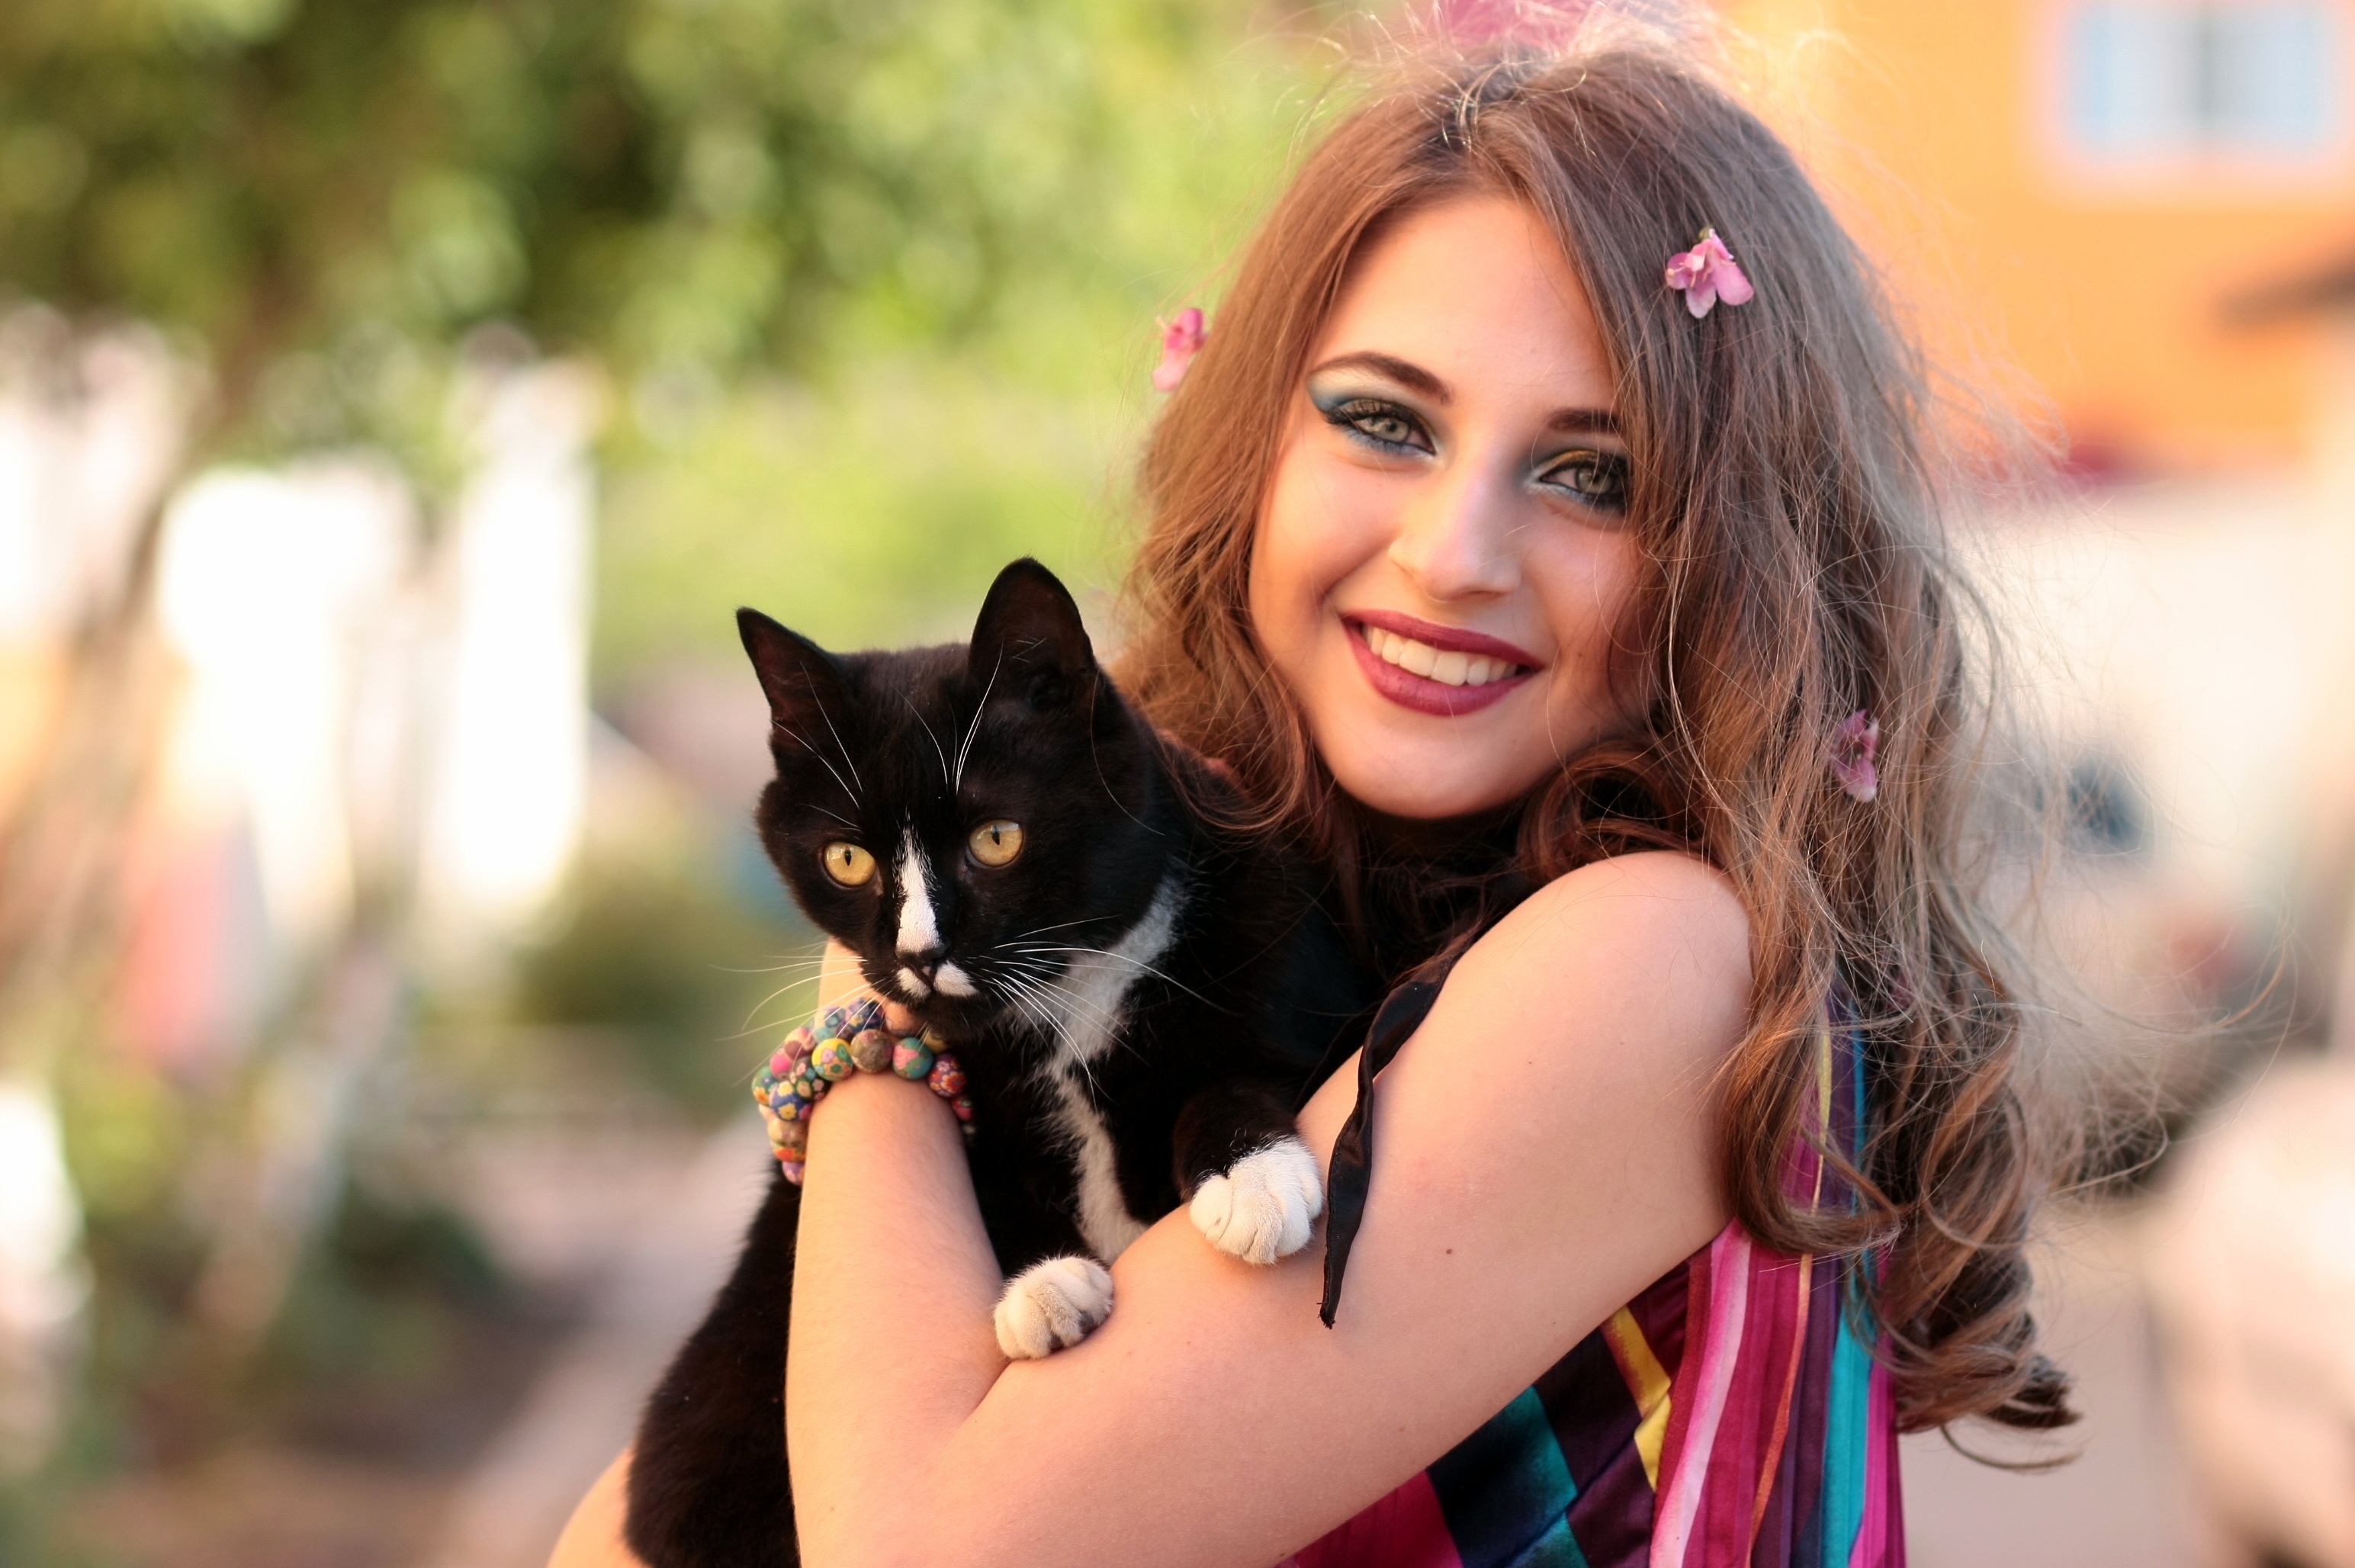
girl, love, portrait, model, cat, color, fashion, black, hug, skin, beauty, photo shoot